Cumberland Market

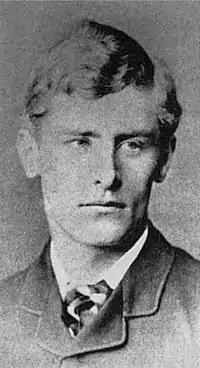
Walter Sickert in 1884.

Fred Winter, the treasurer of the New English Art Club, sculpted at No.13 Robert Street and Walter Sickert painted in the next door studio in 1894 sharing it for a while with his former master Whistler. Some years later C.R.W. Nevinson rented the same studio and it was there that he painted his works for his second exhibition of War Paintings at the Leicester Galleries of 1918.